Consumer demand tests (animals)

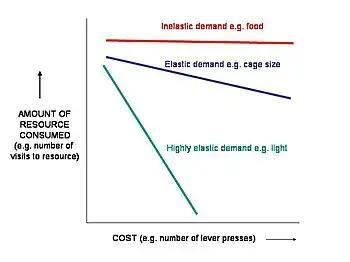
Stylised responses of animals in consumer demand tests

Consumer demand tests for animals are studies designed to measure the relative strength of an animal's motivation to obtain resources such as different food items. Such demand tests quantify the strength of motivation animals have for resources whilst avoiding anthropomorphism and anthropocentrism.